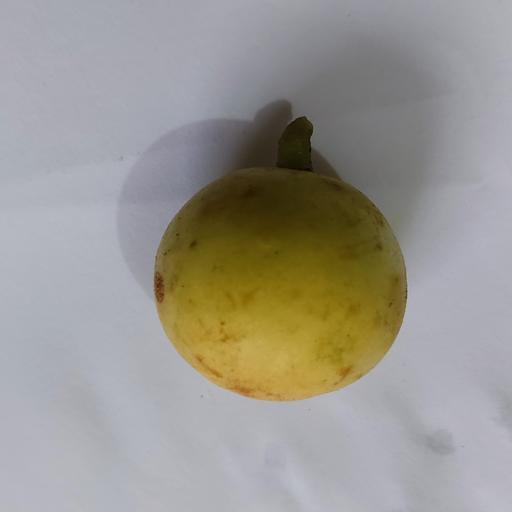
Crop type: Burmese Grape